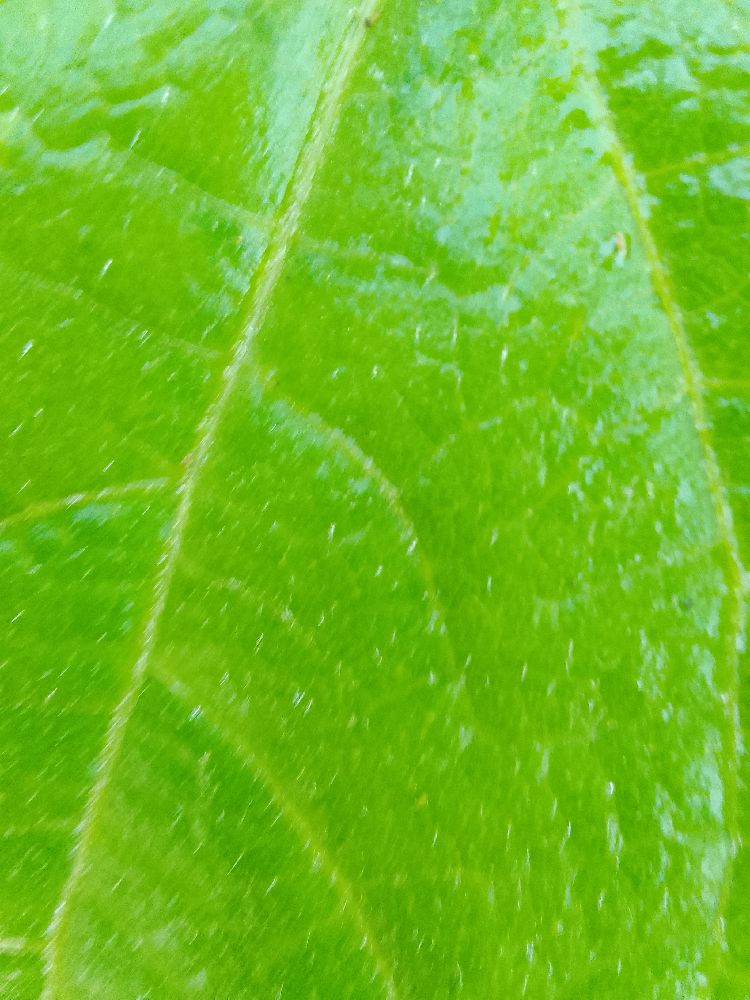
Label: healthy